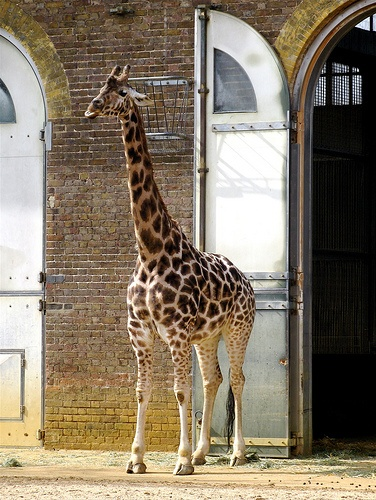
A giraffe standing next to a brick building with the doors open.
A giraffe that is standing by a brick building.
A giraffe standing next to a brick wall.
A giraffe standing in the walkway next to a doorway.
A giraffe standing next to a building in the open.